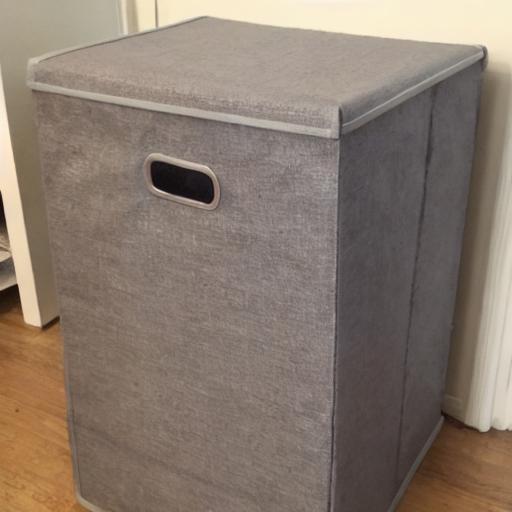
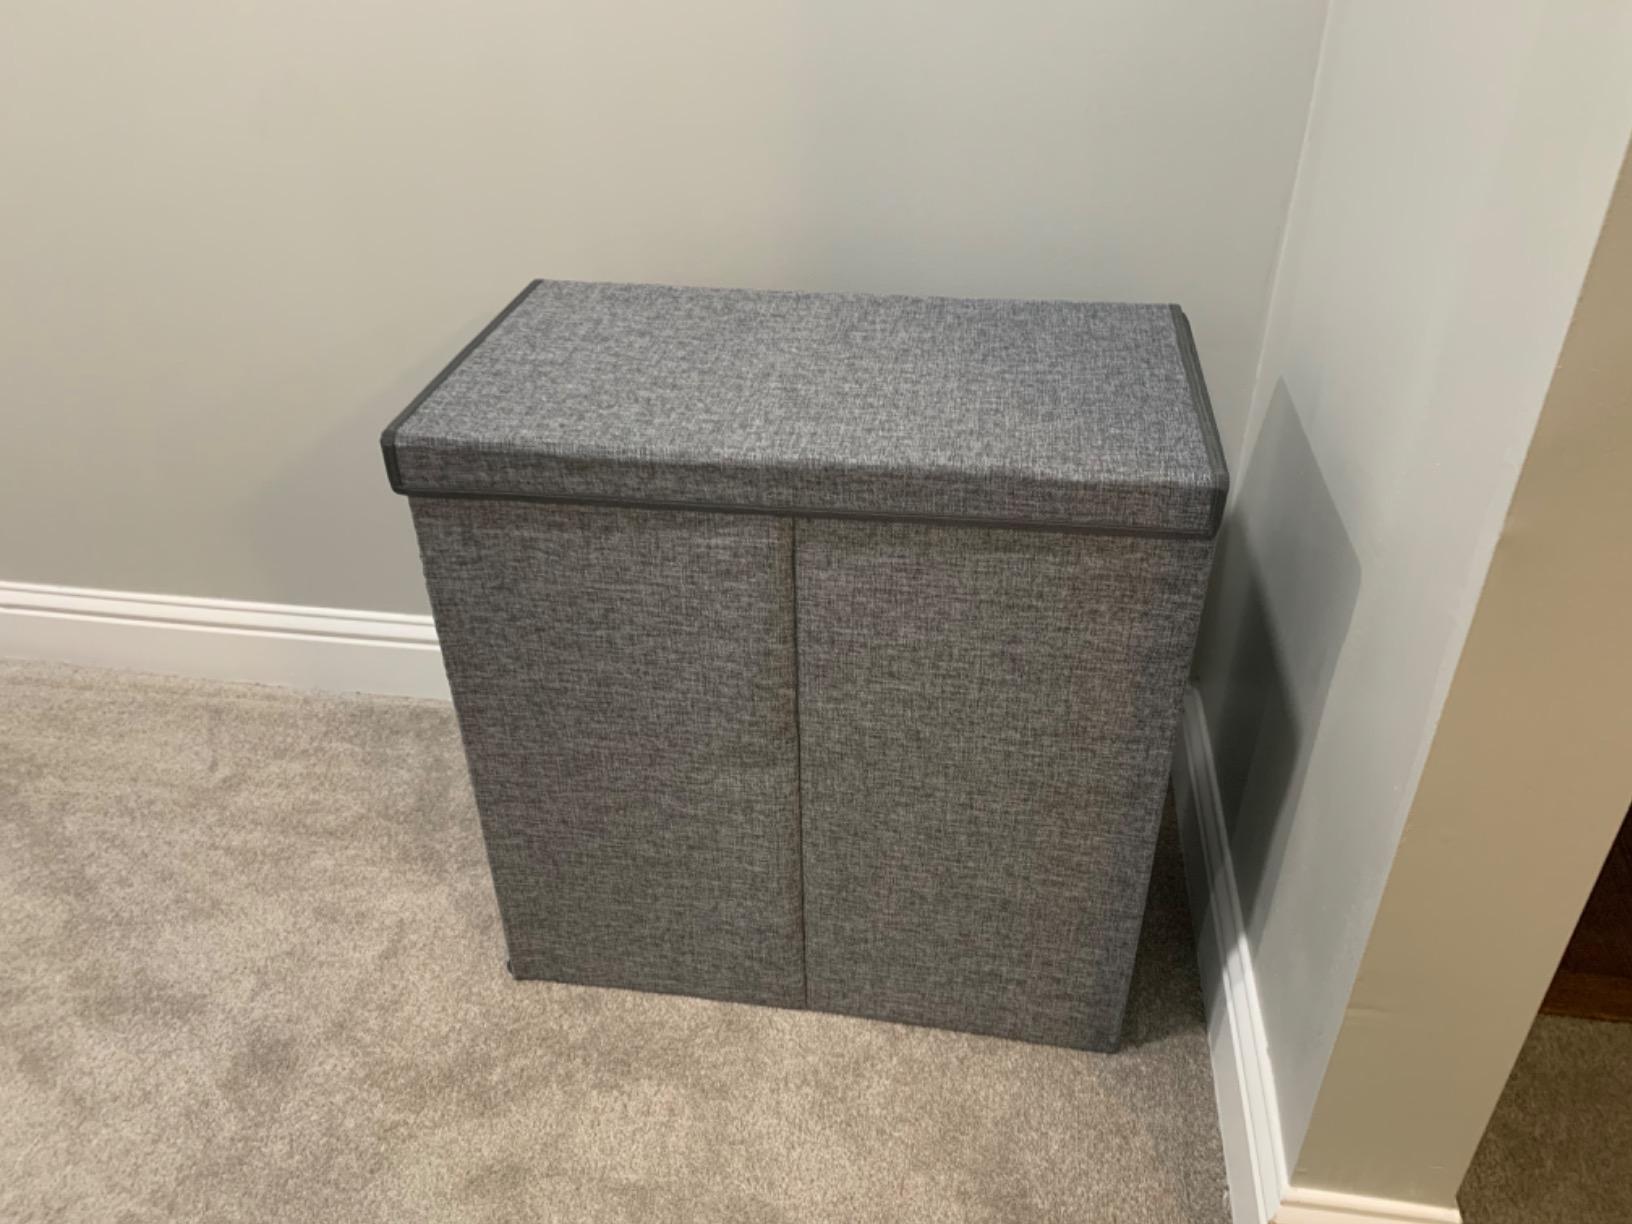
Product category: items_hamper
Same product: no